Aztec Camera

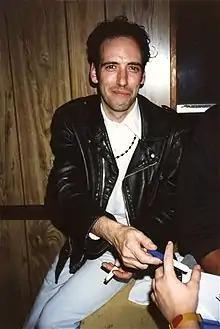
Mick Jones from The Clash collaborated with the band on their 1990 single "Good Morning Britain"

For the band's fourth album, "Stray", Frame collaborated with the Clash's Mick Jones on the song "Good Morning Britain", and Jones also toured with the band following the album's release. Jones performed with Aztec Camera at the Glasgow Barrowlands and the Ibiza Festival in 1990. In a 1990 interview, recorded during a tour of Japan, Frame explained that he wrote "Good Morning Britain" in 45 minutes after a two- to three-hour conversation with Jones in the canteen of a London rehearsal studio that both Big Audio Dynamite and Aztec Camera were using. In an August 2014 radio interview, Frame elaborated further, stating that at the time he wrote the song, Jones lived near his London home; Frame visited Jones after recording the song and said to the Clash guitarist, "You'll either sing on it, or you'll want to sue me", as Frame believed the song was so similar to Jones' previous work.